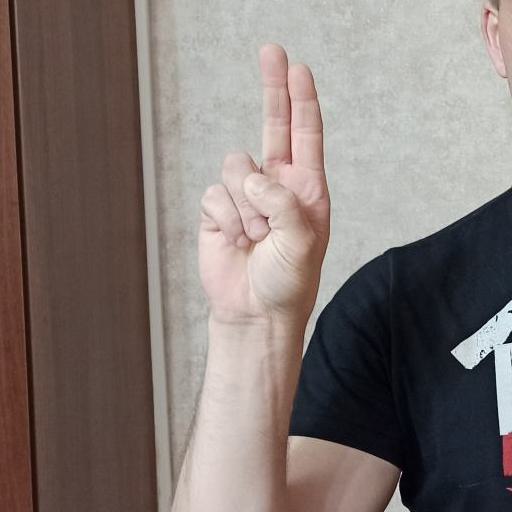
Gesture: two_up